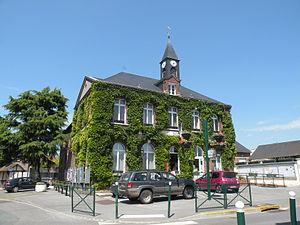
Sérifontaine la mairie
Sérifontaine est une commune française située dans le département de l'Oise, en région Hauts-de-France.